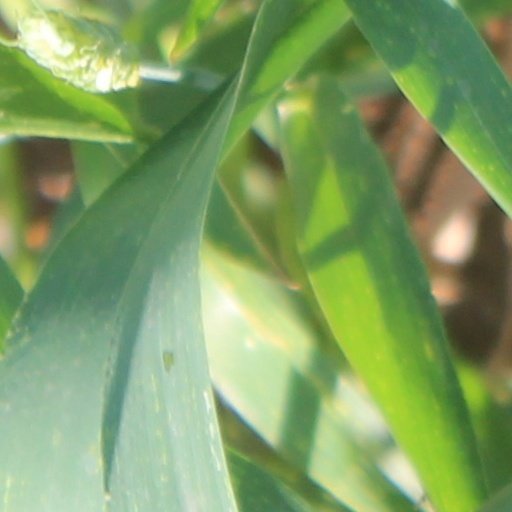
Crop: wheat